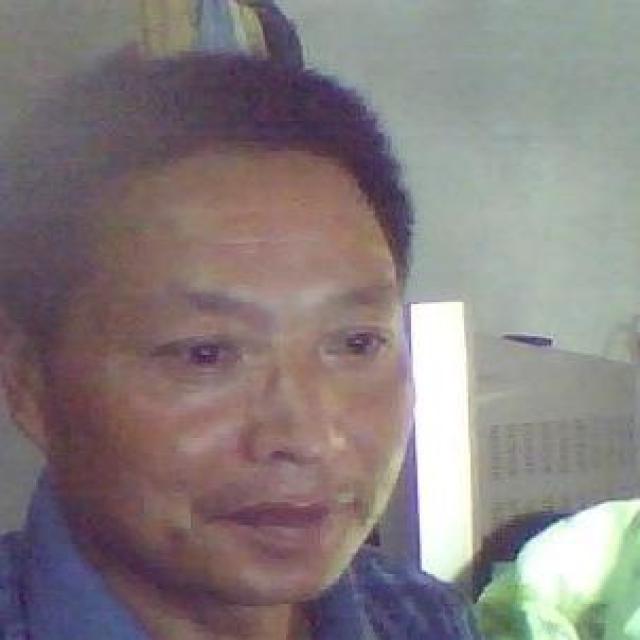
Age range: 45-64